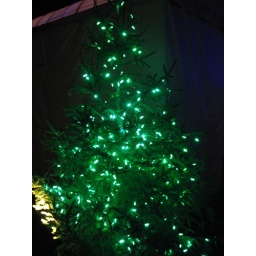
Green LEDs in green tree